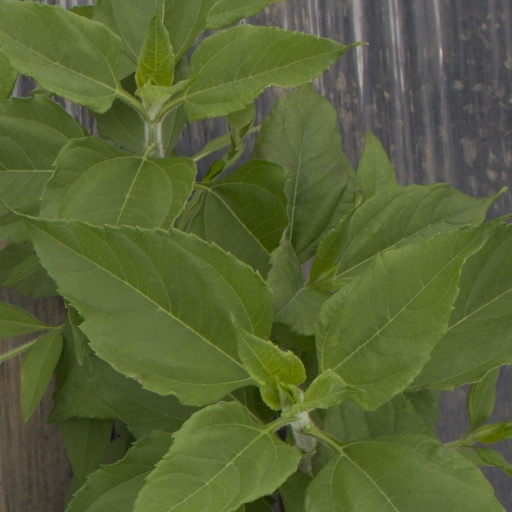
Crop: Jerusalem artichoke